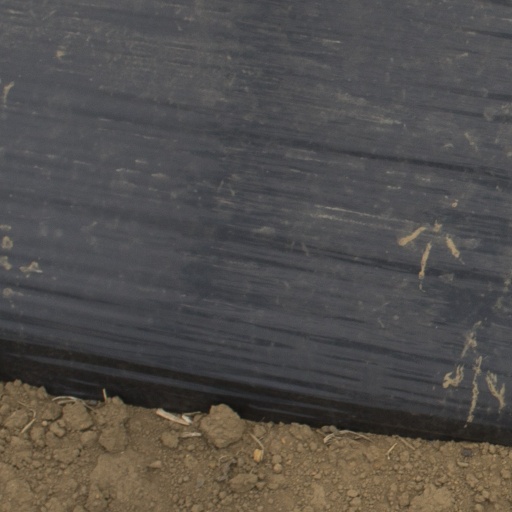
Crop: Jerusalem artichoke